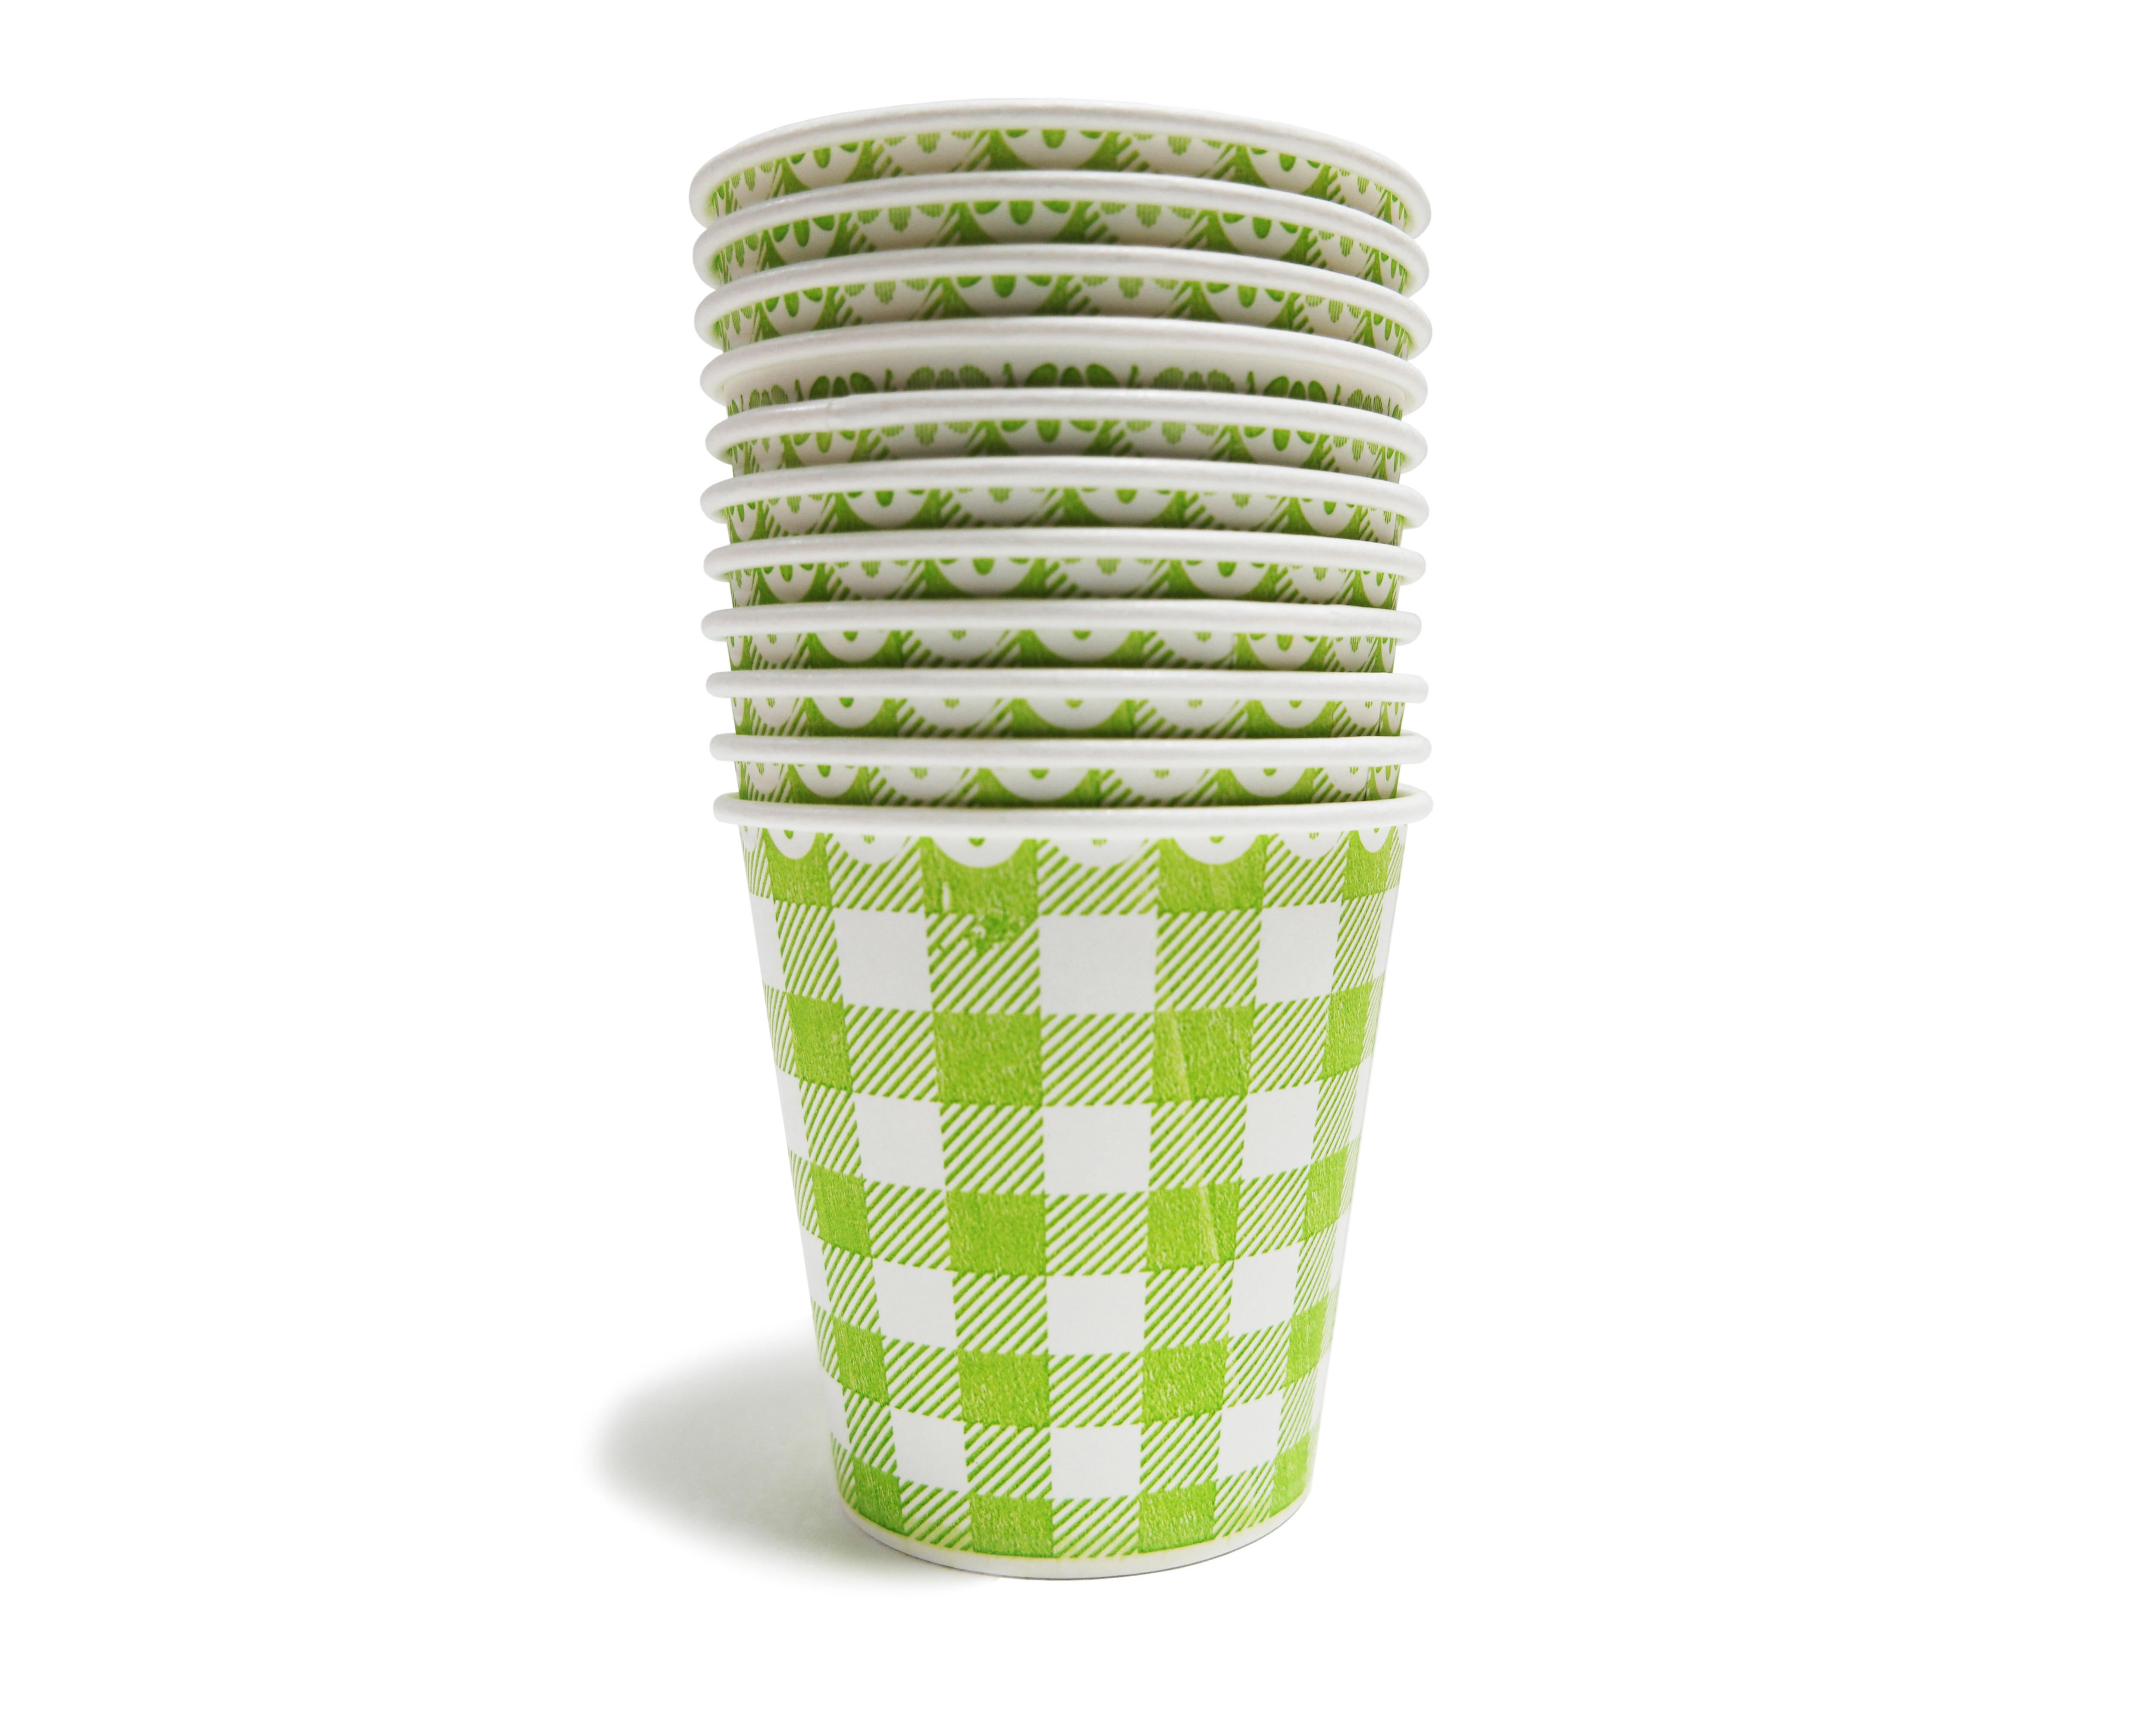
light, cup, vase, pattern, green, paper, lighting, design, flowerpot, state of the union, paper cup, disposable cups, 1 hoeyongpum